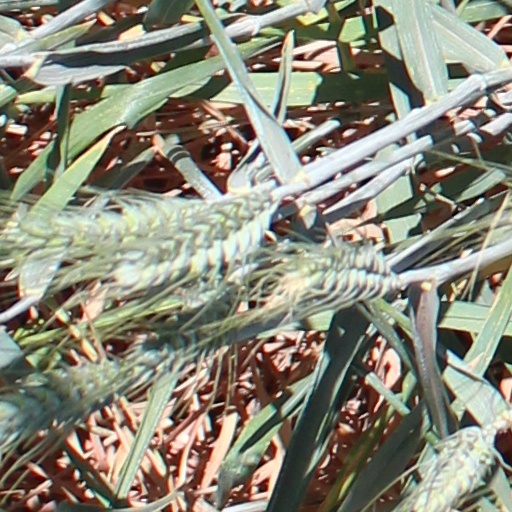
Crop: wheat